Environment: real
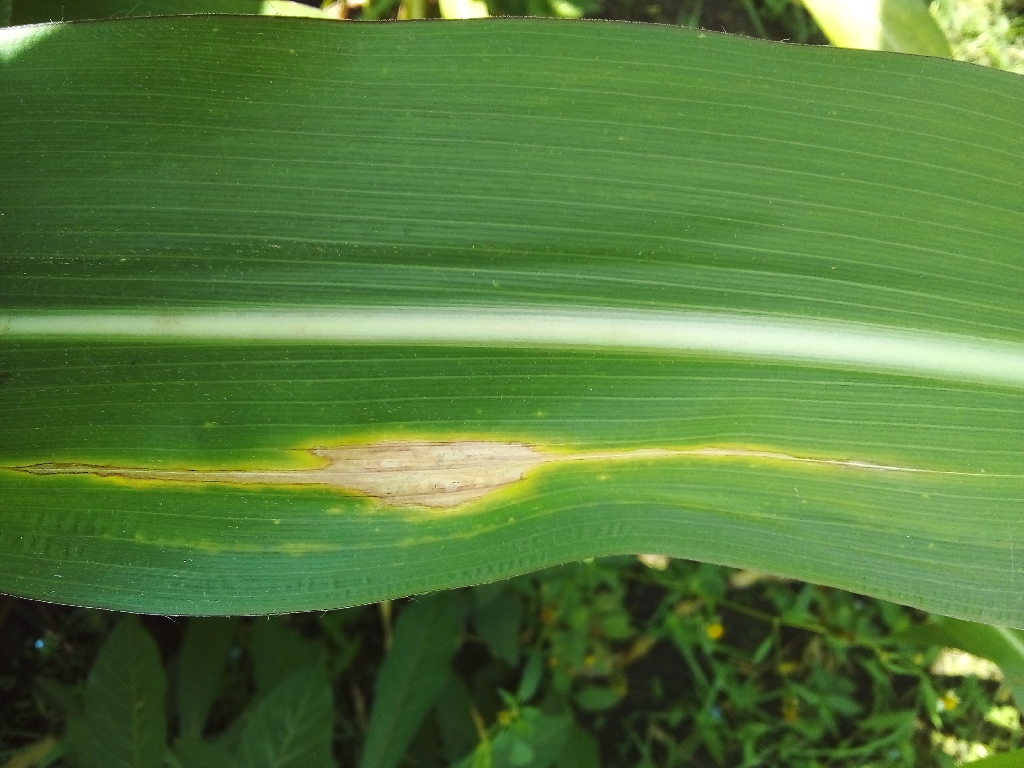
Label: northern_corn_leaf_blight